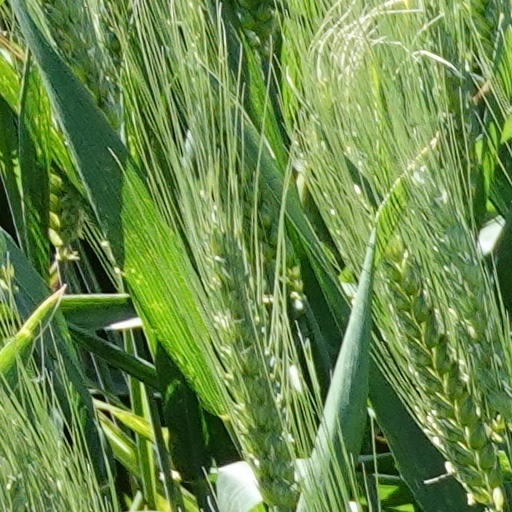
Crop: wheat